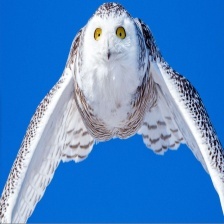
Species: SNOWY OWL
Scientific name: BUBO SCANDIACUS
ImageNet parent category: great_grey_owl